Union (American Civil War)

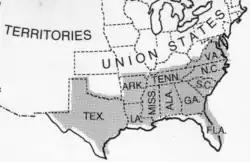
The division of Union and Confederate states during the American Civil War, which lasted from 1861 to 1865

In the context of the American Civil War, the Union, or the United States, is sometimes referred to as "the North", both then and now, while the Confederacy was often called "the South".